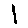
Label: 1